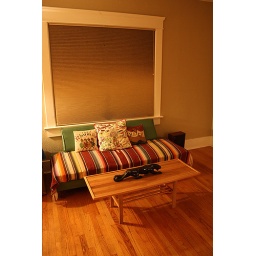
He made this oak table completely by hand. It's made with old hardwood floor wood.